Marriage Blue

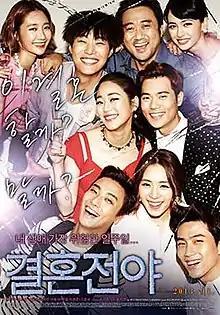
Theatrical poster

Marriage Blue is a 2013 South Korean romantic comedy film that follows the misadventures of four engaged couples in the week leading up to their weddings.